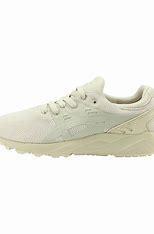
Brand: Asics
Model: Gel Kayano EVO